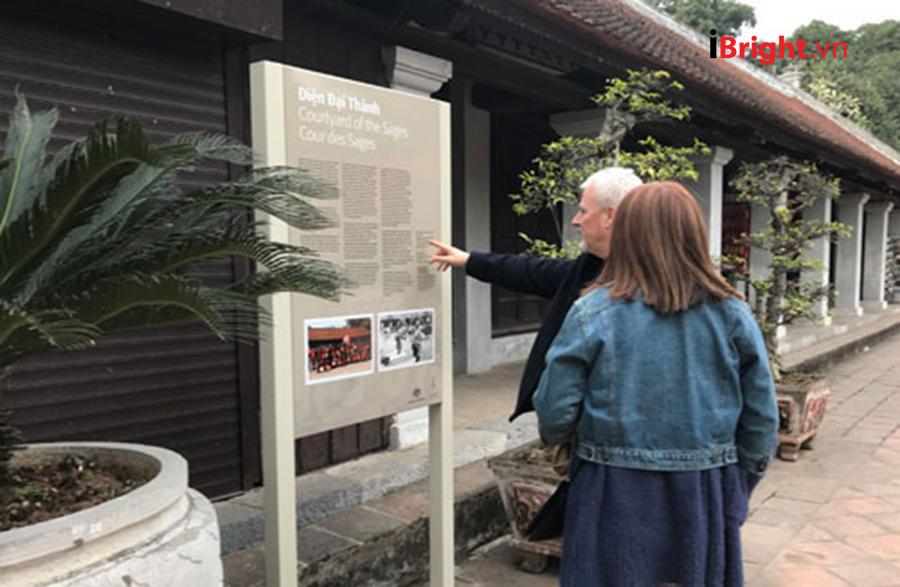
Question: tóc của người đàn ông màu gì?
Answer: tóc của ông ấy màu trắng